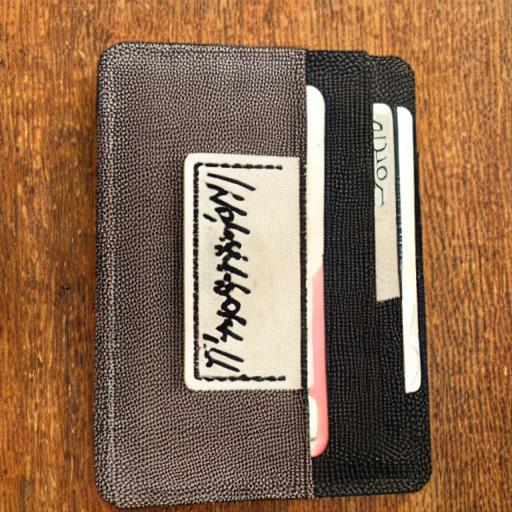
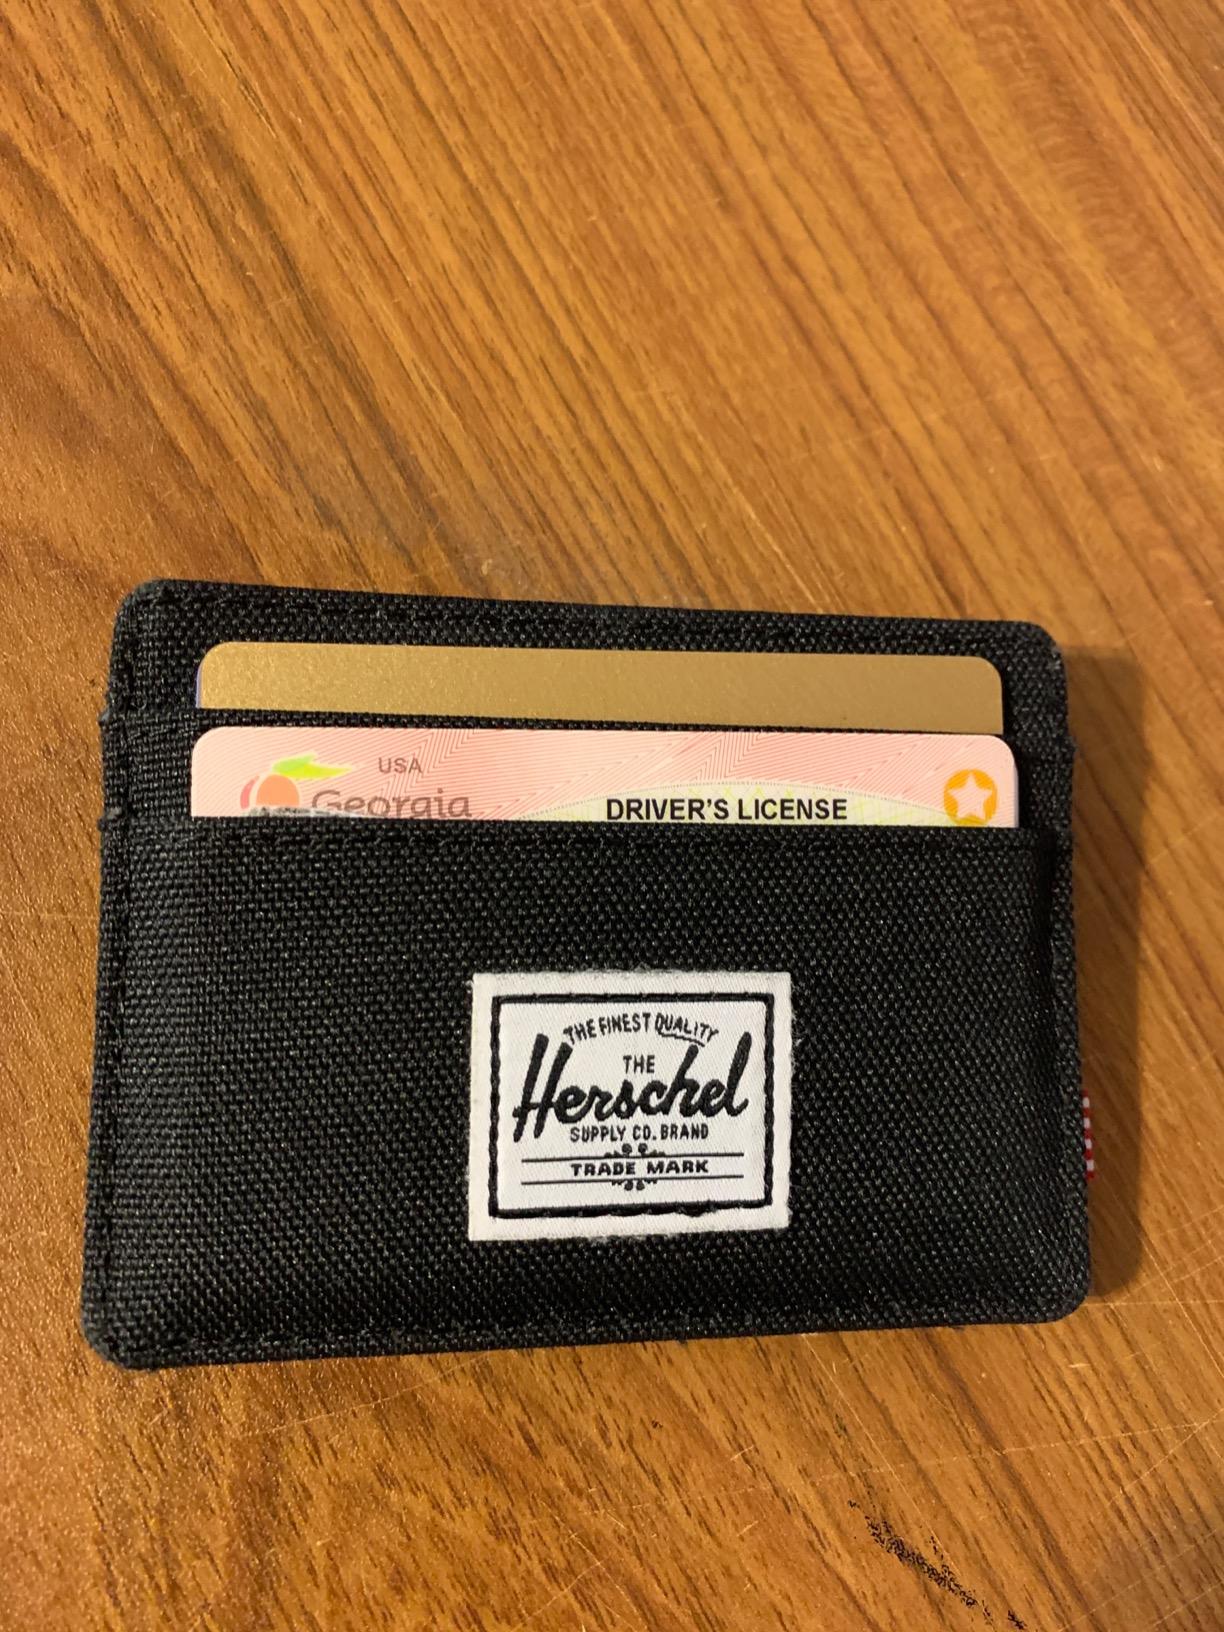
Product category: accessories_wallet
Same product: no